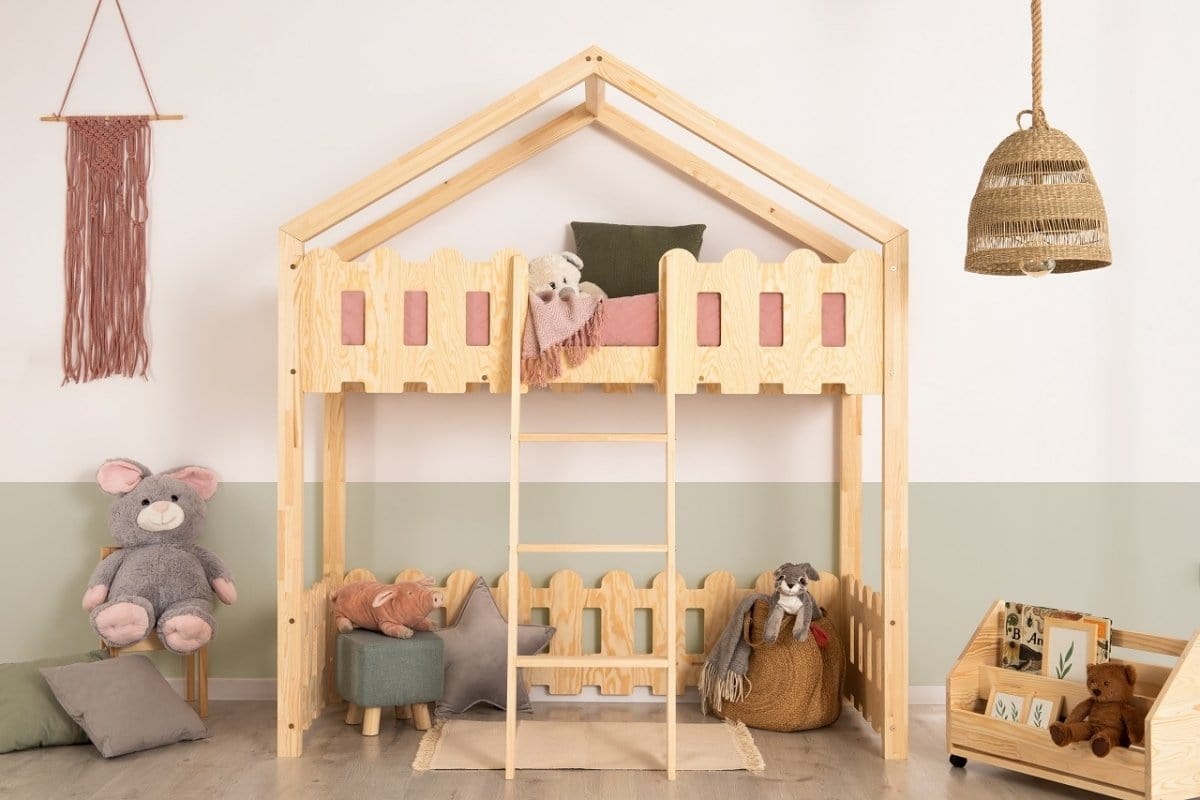
Κουκέτα σπιτάκι KAIKO PA 90x200cm (Δώρο 10% έκπτωση στο Στρώμα)
Ψάχνετε για μια κουκέτα που δεν θα πιάνει πολύ χώρο; Τότε φροντίστε να δείτε την κουκέτα Kaiko PA που έχουμε στην προσφορά μας. Η αγορά μιας τέτοιας δομής φέρνει πολλά! Κουκέτα Kaiko PA – πλεονεκτήματα αγοράς Για να βρείτε δύο μέρη για ύπνο για τα παιδιά σας που μοιράζονται ένα δωμάτιο μπορεί να είναι λίγο δύσκολο. Οι πτυσσόμενοι καναπέδες δεν είναι πολύ άνετοι και μπορούν να πιάσουν πολύ χώρο. Ποια είναι η λύση σε μια τέτοια κατάσταση; Η καλύτερη επιλογή είναι να εισάγετε σε μια κουκέτα Kaiko PA , η οποία θα παρέχει άνετο και άνετο χώρο ύπνου για δύο άτομα. Γιατί αξίζει να κάνετε το συγκεκριμένο κρεβάτι; Όχι μόνο εξοικονομεί χώρο, αλλά φαίνεται και εξαιρετικά ελκυστικό ! Ένα κρεβάτι σε μορφή σπιτιού σίγουρα θα αρέσει σε κάθε παιδί, το οποίο επίσης αισθάνεται πραγματικά ασφαλές σε μια τέτοια δομή. Μόνο το υψηλότερης ποιότητας ξύλο χρησιμοποιείται για την κατασκευή ενός τέτοιου κρεβατιού, οπότε σίγουρα θα μας εξυπηρετήσει για πολύ καιρό. ΥΛΙΚΟ ΠΕΥΚΟ ΜΑΣΙΦ ΠΟΙΟΤΗΤΑ ΞΥΛΟΥ ΤΑΞΗ 1 ΞΥΛΟ ΒΕΡΝΙΚΩΜΕΝΟ ΟΧΙ ΧΡΩΜΑ ΞΥΛΟΥ ΦΥΣΙΚΟ ΞΥΛΟ ΤΑΒΛΕΣ ΠΕΡΙΛΑΜΒΑΝΟΝΤΑΙ ΣΥΝΟΛΙΚΗ ΔΙΑΣΤΑΣΗ ΥΨΟΣ -205cm ΜΗΚΟΣ -213cm ΠΛΑΤΟΣ -96,5cm (+23,6cm ΣΚΑΛΑ) ΔΙΑΣΤΑΣΗ ΓΙΑ ΤΟ ΣΤΡΩΜΑ ΜΗΚΟΣ-200cm ΠΛΑΤΟΣ-90cm ΣΤΡΩΜΑ ΔΕΝ ΣΥΜΠΕΡΙΛΑΜΒΑΝΟΤΑΙ.ΝΑ ΕΠΙΛΕΞΕΤΕ ΜΕΓ. 16ΕΚ. ΕΠΙΤΡΕΠΟΜΕΝΟ ΦΟΡΤΙΟ (ΑΝΩ) 70 κιλά ΕΓΚΑΤΑΣΤΑΣΗ ΔΕΝ ΣΥΜΠΕΡΙΛΑΜΒΑΝΕΤΑΙ. ΠΕΡΙΛΑΜΒΑΝΟΝΤΑΙ ΟΔΗΓΙΕΣ ΣΥΝΑΡΜΟΛΟΓΗΣΗΣ - ΠΟΛΥ ΕΥΚΟΛΗ! ΚΙΤ ΒΙΔΩΝ ΝΑΙ ΑΠΟΣΤΑΣΗ ΑΠΟ ΙΣΟΓΕΙΟ ΣΕ ΟΡΟΦΟ: 100 εκ ΕΠΙΠΛΕΟΝ ΠΛΗΡΟΦΟΡΙΕΣ: Το επάνω επίπεδο του κρεβατιού προορίζεται για παιδιά άνω των 6 ετών Ενημερώστε μας αν επιθυμείτε κάποια άλλη διάσταση κρεβατιού. ΔΙΑΔΙΚΑΣΙΑ ΠΑΡΑΓΓΕΛΙΑΣ: Θα χρειαστούμε μια προκαταβολή το μισό ποσό του κρεβατιού. Η εξόφληση θα γίνει πριν από την αποστολή του κρεβατιού.
Brand: HIPPOPO
Category: Furniture > Baby & Toddler Furniture > Cribs & Toddler Beds